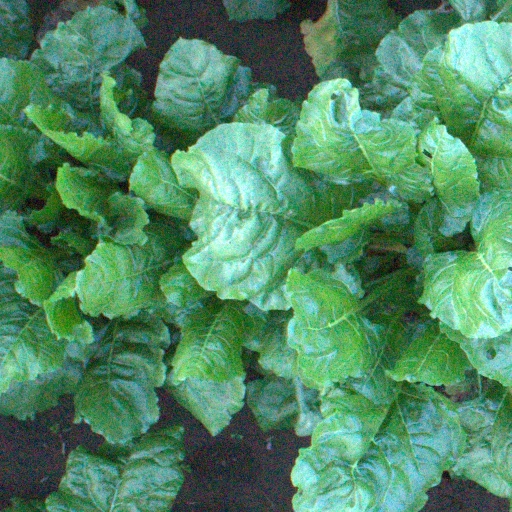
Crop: sugar beet